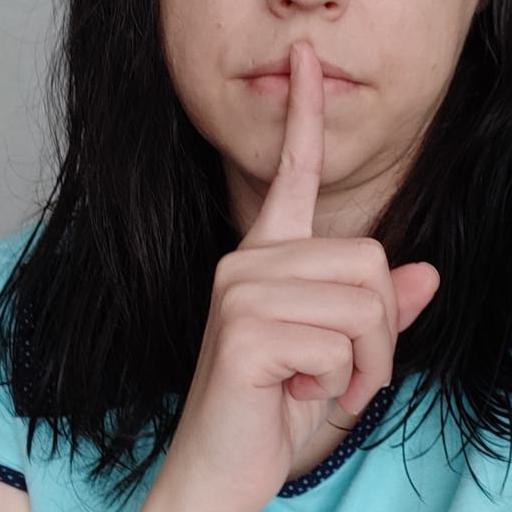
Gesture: mute